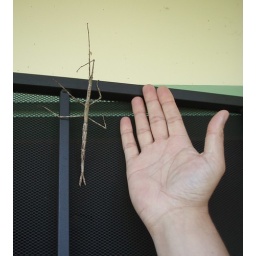
we had a green one living on a bush in our garden and then we found this brown one on our front door